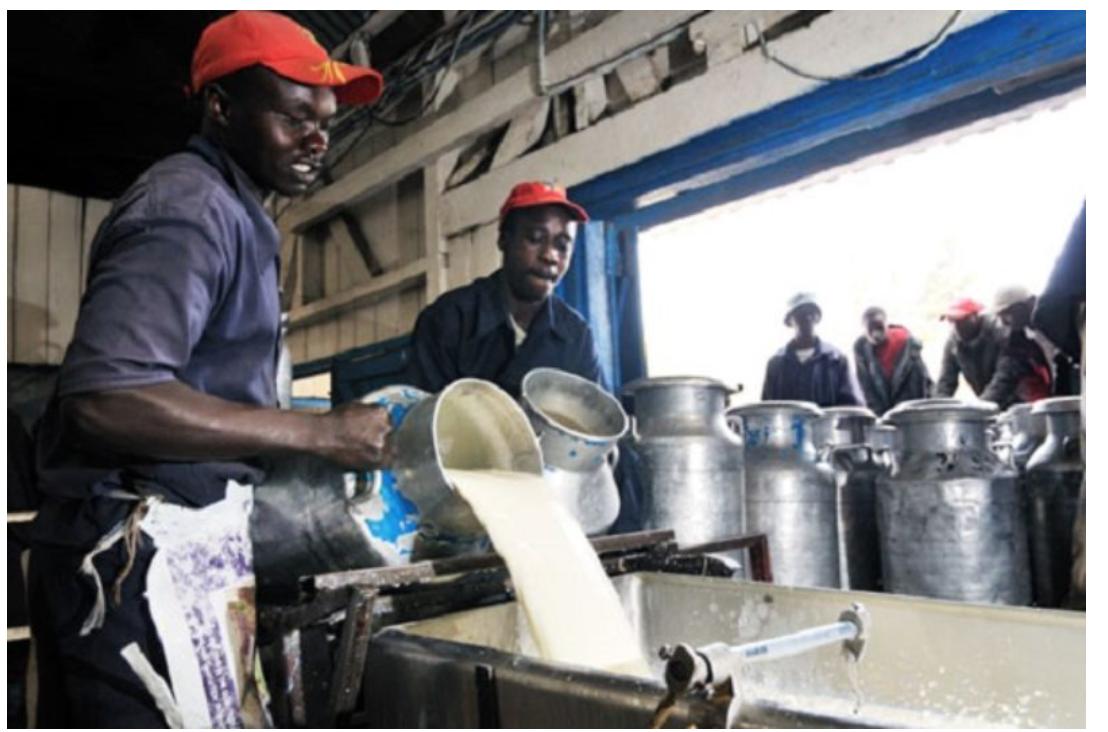
Wakulima wamo sokoni ambapo wamekamua maziwa yao na kuyaleta humu wauze wapate pesa za kujiendeleza kimaisha mwao na kupata madini ingine ya ng'ombe kumpelekea.